Šumperk

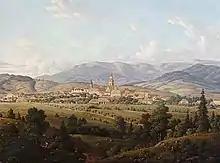
"A View of Šumperk", painting by N. Malizius from 1864

Šumperk was probably established by German settlers from Silesia in the second half of the 13th century. The town rapidly became prosperous due to rich deposits of precious metals. Šumperk belonged to the Margrave of Moravia. The first written mention of Šumperk is from 1281. This document refers to Jeneč of Šumperk, a town administrator who lived in a small fort on the outskirts. The fort has not been preserved. A Dominican monastery was founded in 1297.